Bill Nighy

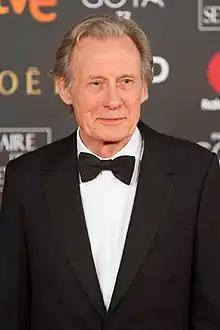
Bill Nighy in 2018

In 2010, he made a small cameo in "Doctor Who", in the episode titled "Vincent and the Doctor". Nighy voiced Grandsanta in the 2011 animated film "Arthur Christmas". In 2012, he starred in the British romantic comedy "The Best Exotic Marigold Hotel" acting opposite Judi Dench, Dev Patel, Tom Wilkinson, and Maggie Smith. Nighy along with the ensemble received a nomination for the Screen Actors Guild Award for Outstanding Performance by a Cast in a Motion Picture. That same year he acted in the action films "Wrath of the Titans" starring Sam Worthington and Ralph Fiennes and the remake of "Total Recall" starring Colin Farrell. In 2013, he played a role in "Darkside", Tom Stoppard's radio drama based on Pink Floyd's album "The Dark Side of the Moon". In 2014 he acted in the historical comedy-drama film "Pride" and the science-fiction fantasy film "I, Frankenstein".